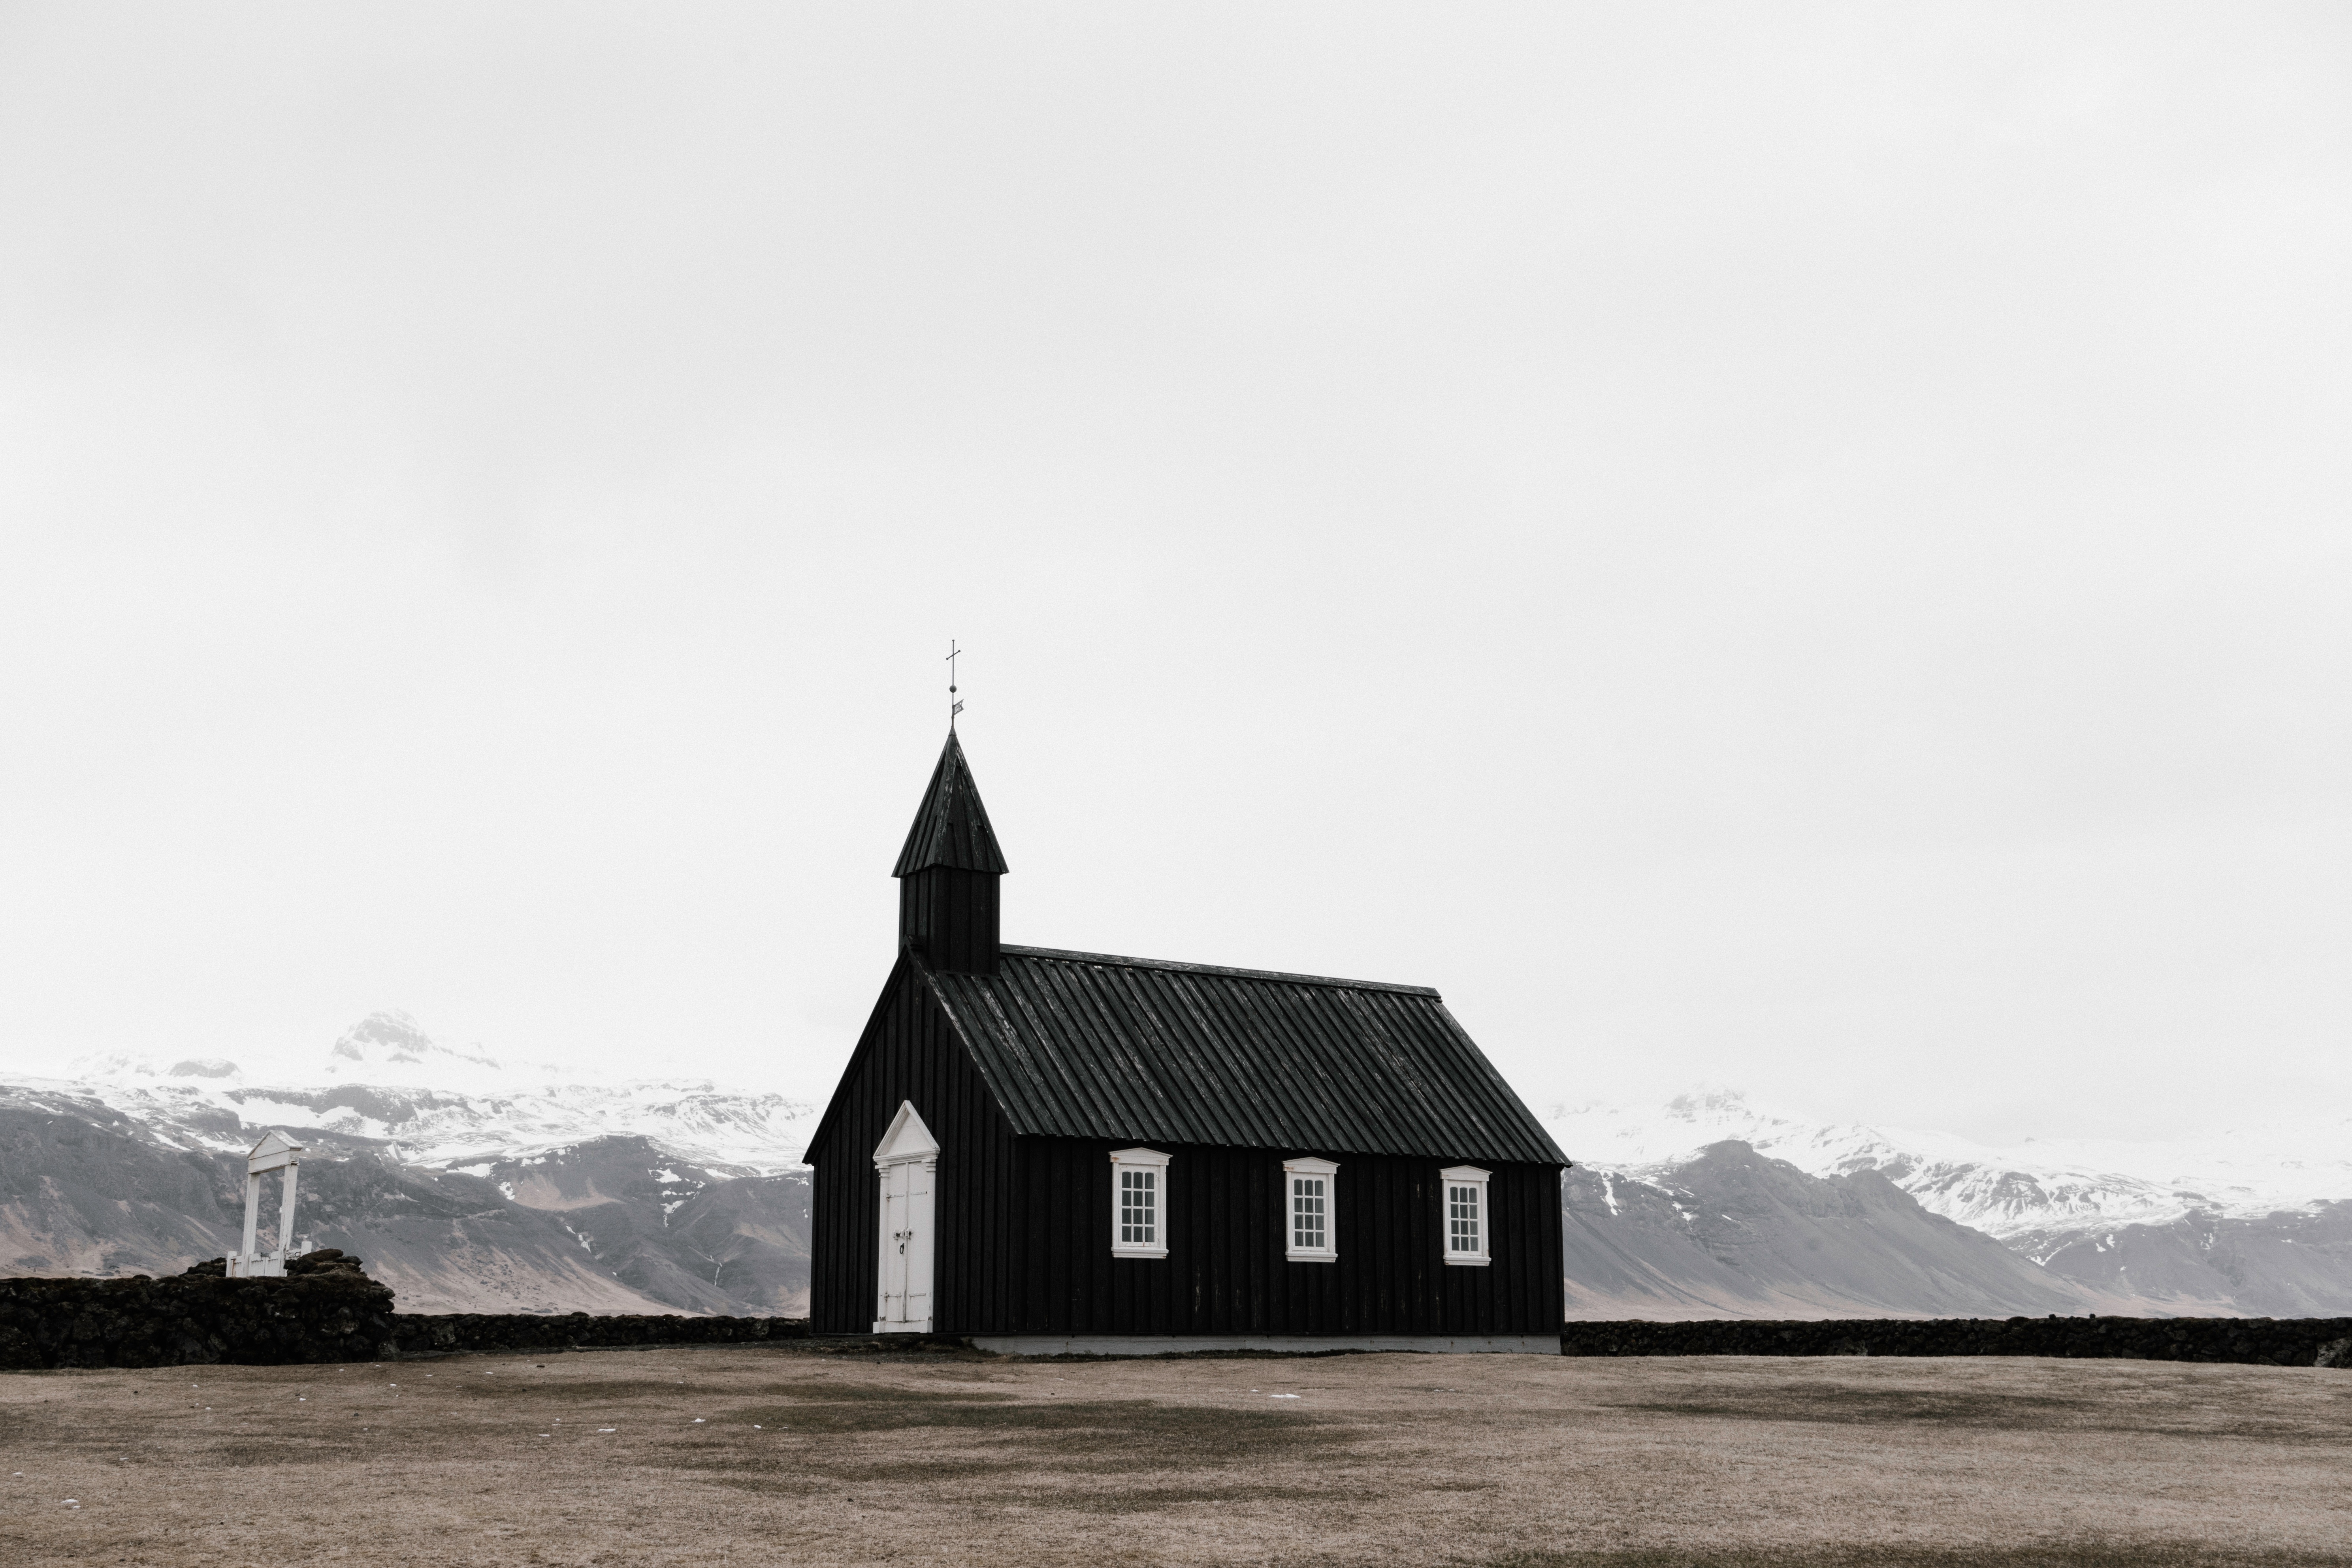
black and white, building, tower, church, chapel, monochrome, place of worship, steeple, monochrome photography, atmospheric phenomenon